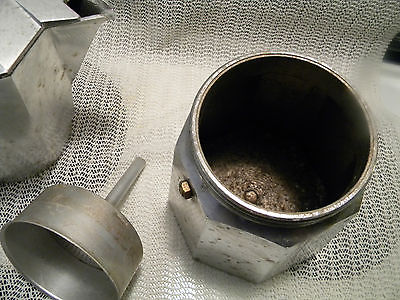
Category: coffee maker